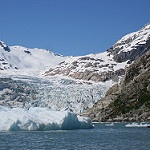
Label: glacier